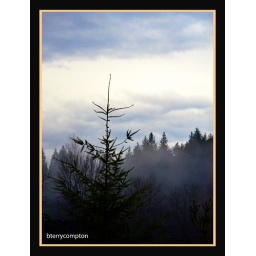
A tall pine tree in front of the fog.